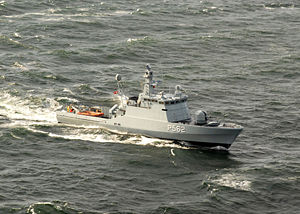
P562 Viben
HDMS Viben (P562) i dansk tjeneste
HDMS Viben (P562) i dansk tjeneste
P562 Viben var et dansk patruljefartøj af Flyvefisken-klassen benyttet af Søværnet. Efter omorganiseringen af eskadrerne i 2004 og frem til udfasningen i 2010 hørte skibet under division 24 i 2. Eskadre. Viben har desuden deltaget i flere internationale operationer såsom UNIFIL og Operation Active Endeavour.